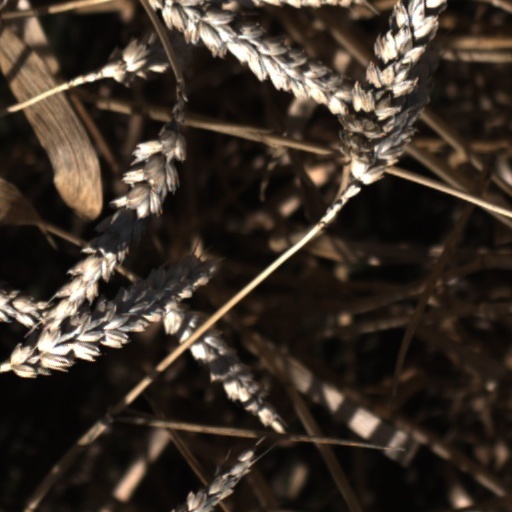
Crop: wheat